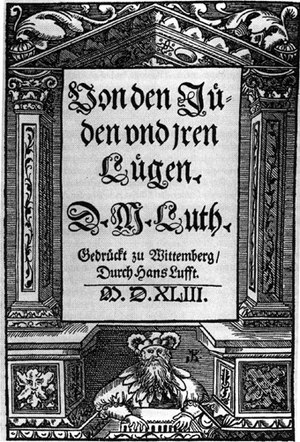
Om Jøderne og deres Løgne
"""Von den Juden und ihren Lügen"" - ""Om Jøderne og Deres Løgne"" af Martin Luther 1543"
Om Jøderne og deres Løgne er et stærkt antisemitisk værk skrevet og udgivet i Wittenberg 1543 af Martin Luther. Bogen er en af de største kilder til antijødiske citater og tager som udgangspunkt at Gud definerer jøderne som en ond hore.